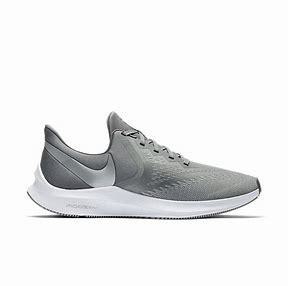
Brand: Nike
Model: Air Zoom Winflo 6